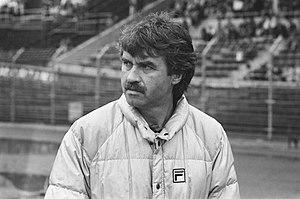
Guus Hiddink, né le 8 novembre 1946 à Varsseveld aux Pays-Bas, est un footballeur néerlandais qui évoluait au poste de milieu de terrain, avant de devenir ensuite entraîneur.